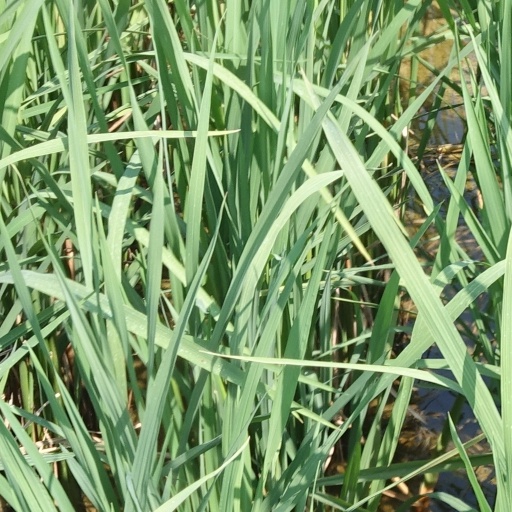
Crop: rice